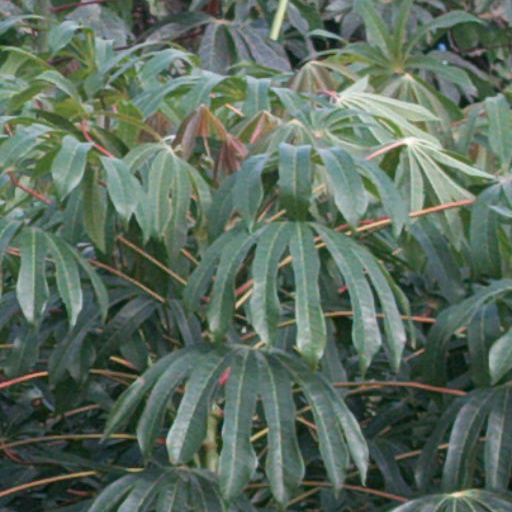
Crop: cassava